Ranjiaba station

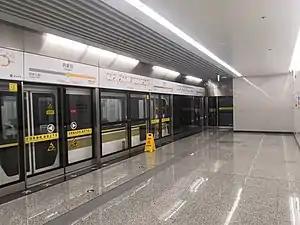
Loop Line platform (Counterclockwise Loop)

Ranjiaba is a station on Line 5, Line 6, and the Loop Line of Chongqing Rail Transit in Chongqing Municipality, China. It is located in Yubei District and serves its surrounding area, including nearby office towers, residential blocks and a mall.